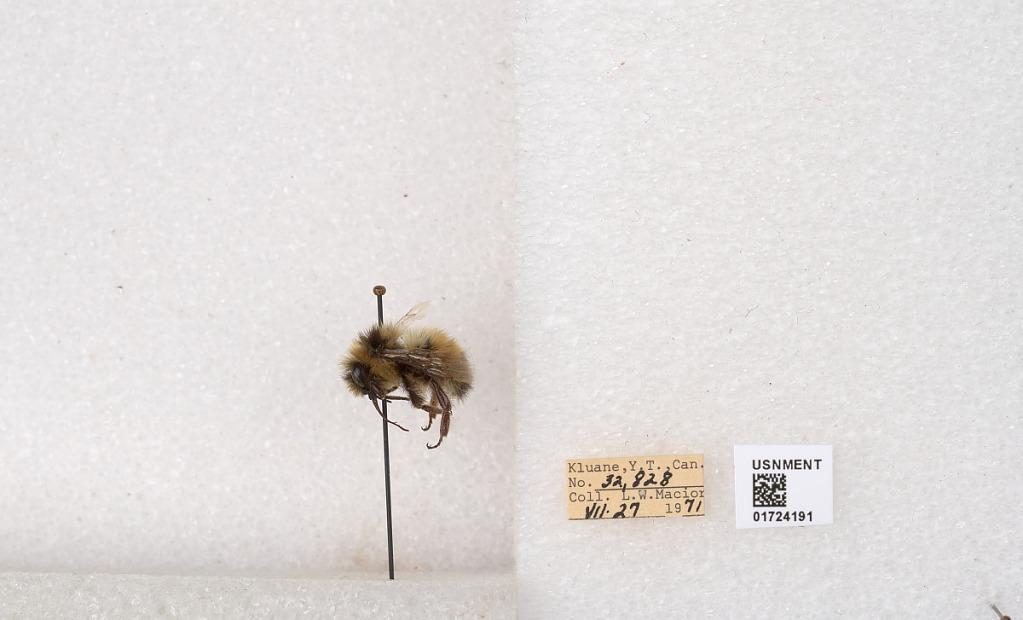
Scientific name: Bombus (Pyrobombus) sylvicola Kirby
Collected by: L. Macior
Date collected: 1971-7-27
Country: Canada
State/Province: Yukon Territory
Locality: Kluane National Park and Reserve
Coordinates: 60.7493, -139.504